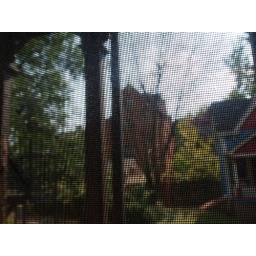
Through our screen door in a screen sized image.